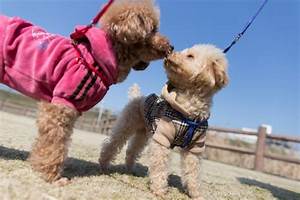
Label: cane